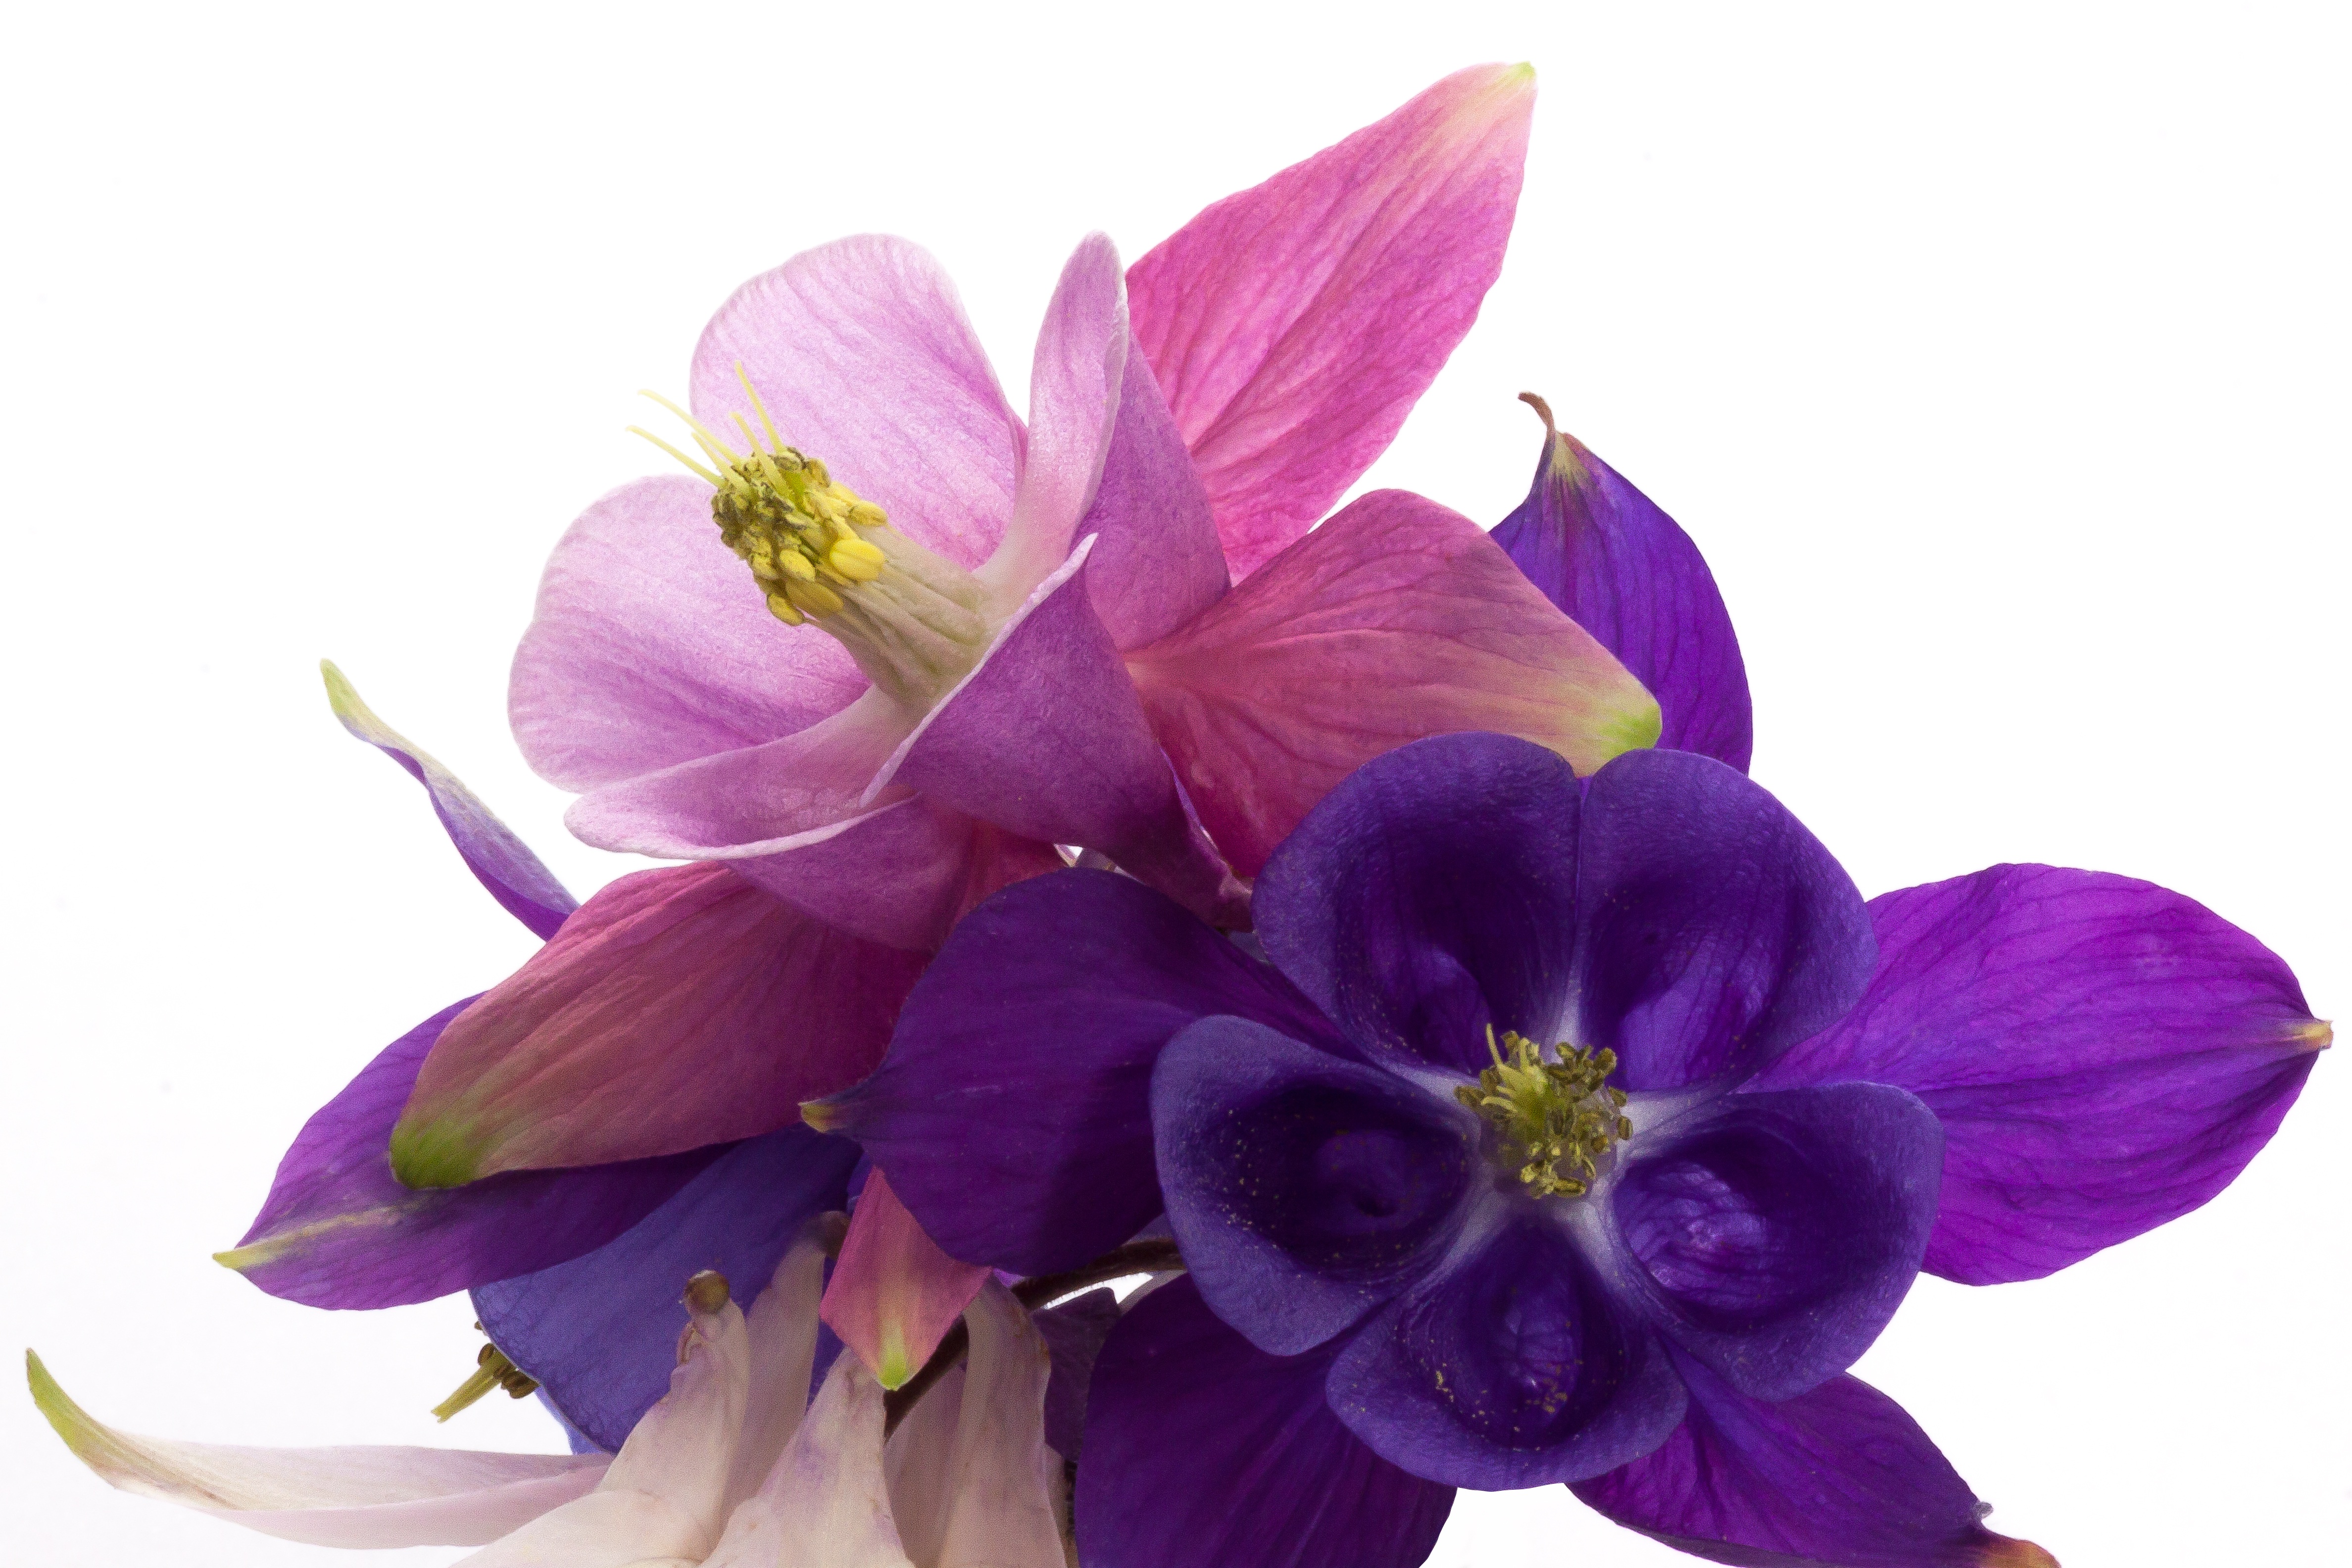
blossom, plant, flower, purple, petal, bloom, spring, macro, blue, pink, violet, columbine, may, aquilegia, flowering plant, genus, hahnenfu gew chs, cut flowers, ranunculaceae, land plant